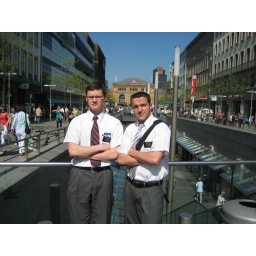
I can't believe I went outside in a short-sleeve dress shirt